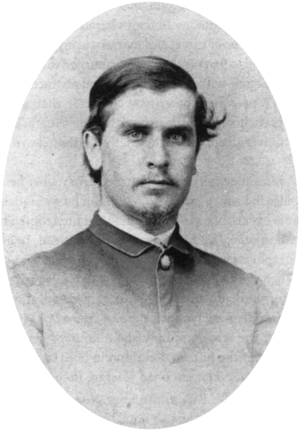
William McKinley, né le 29 janvier 1843 à Niles et assassiné le 14 septembre 1901 à Buffalo, est un homme d'État américain. Il est le 25ᵉ président des États-Unis, en fonction de 1897 à sa mort.